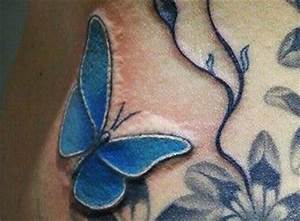
Label: farfalla